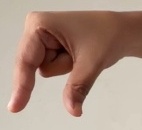
ASL sign: Q